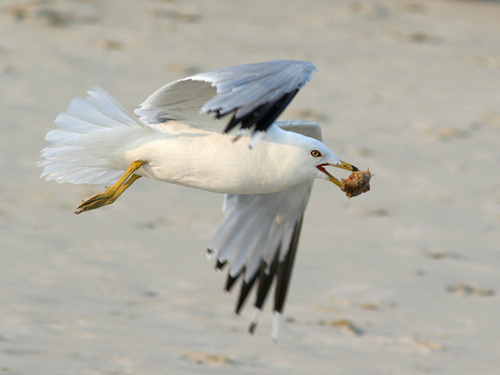
this is a white bird with black tipped wings and yellow beak and feet.
a large bird with a white body, gray wings, black wingtips, and a orange bill.
this is a white bird with black tips on its wings and yellow feet.
this bird has a white body, gray wings, long hooked bill and webbed feet.
this large white seabird has a uniform white body with grey wings with black tipped primaries and a sharp yellow, black tipped bill.
this bird is mostly white with a black wingbar and yellow bill and feet.
this bird is white with black wing tips and has a long, pointy beak.
this white bird has a yellow beak that has a black tip.
this bird is white with black and has a long, pointy beak.
this bird has wings that are white and has yellow feet
Species: Ring Billed Gull